Sky position (RA, Dec in degrees): 169.846, 5.247
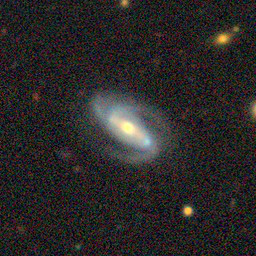
Galaxy morphology: Unbarred Loose Spiral Galaxies